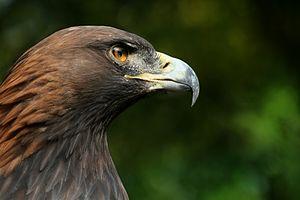
L'Aigle royal (Aquila chrisaetos) est l'un des oiseaux de proie les plus célèbres de l'hémisphere nord. Comme tous les autres aigles, il appartient à la famille des Accipitridés. Italiano: L'aquila reale Aquila chrysaetos è forse il più noto uccello da preda nell'emisfero boreale. Come tutte le aquile appartiene alla famiglia degli Accipitridi. Essendo la specie più comune, è diventato il rapace per antonomasia, venendo molto spesso chiamato semplicemente ""Aquila""."